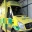
Label: ambulance